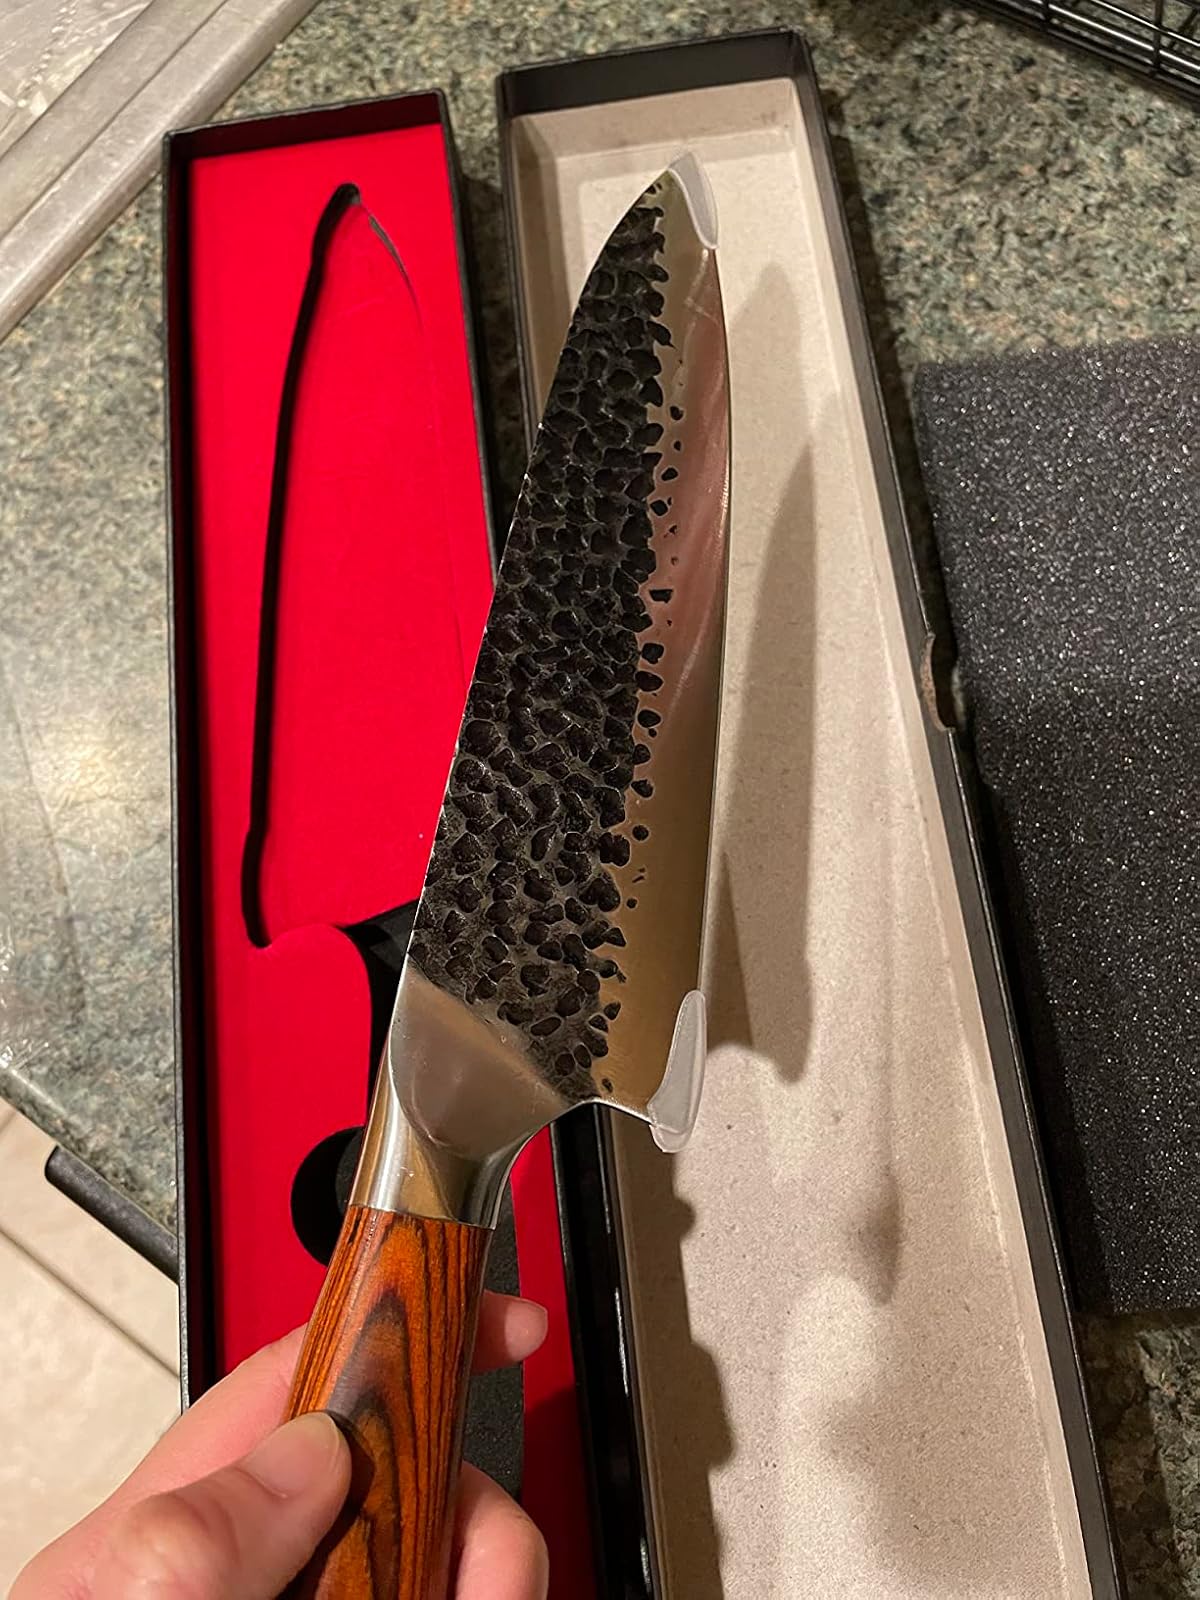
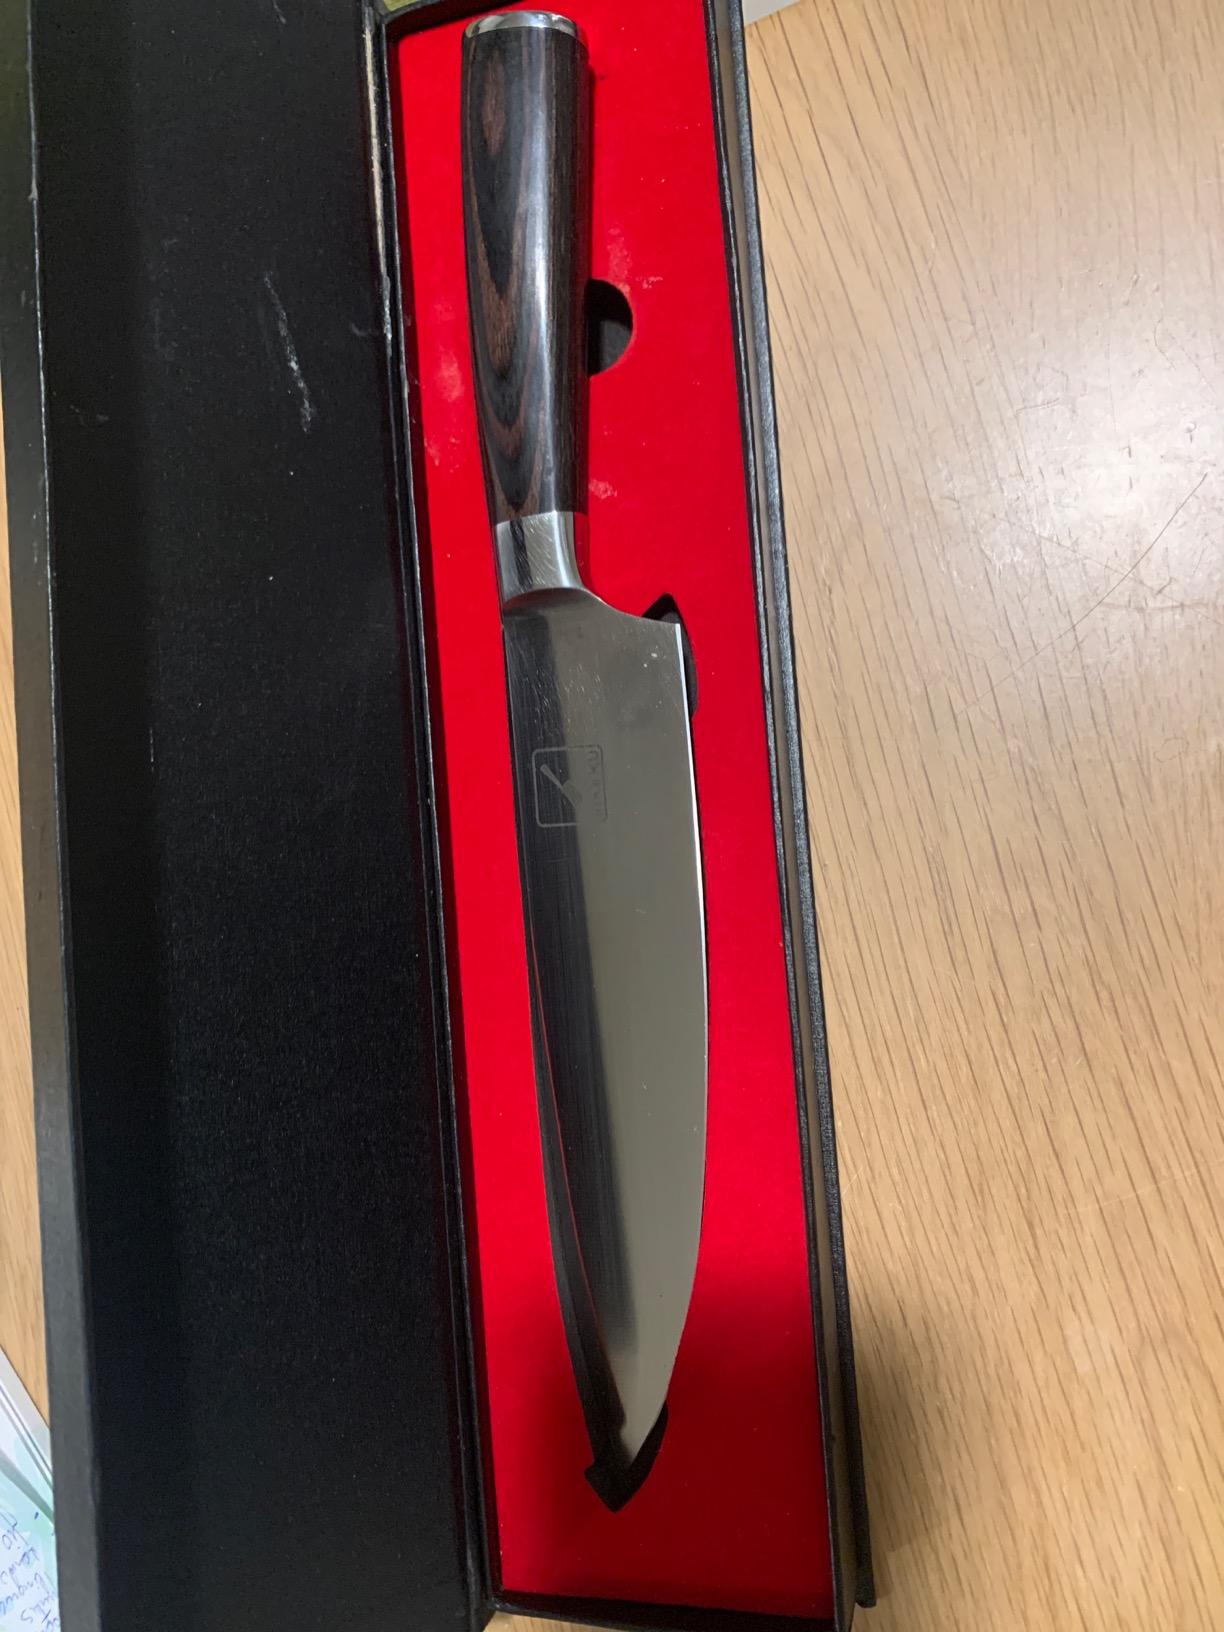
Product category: items_knife
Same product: no